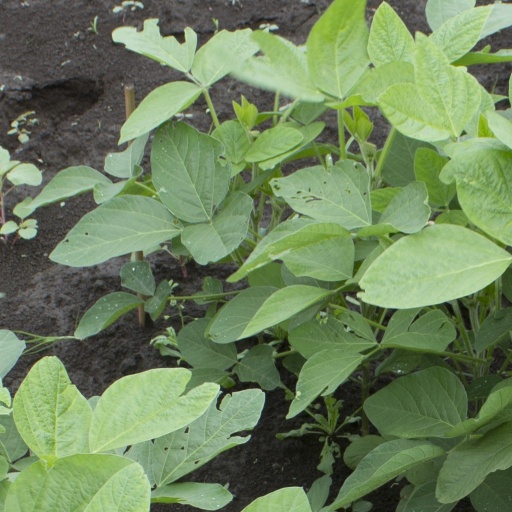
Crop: soybean